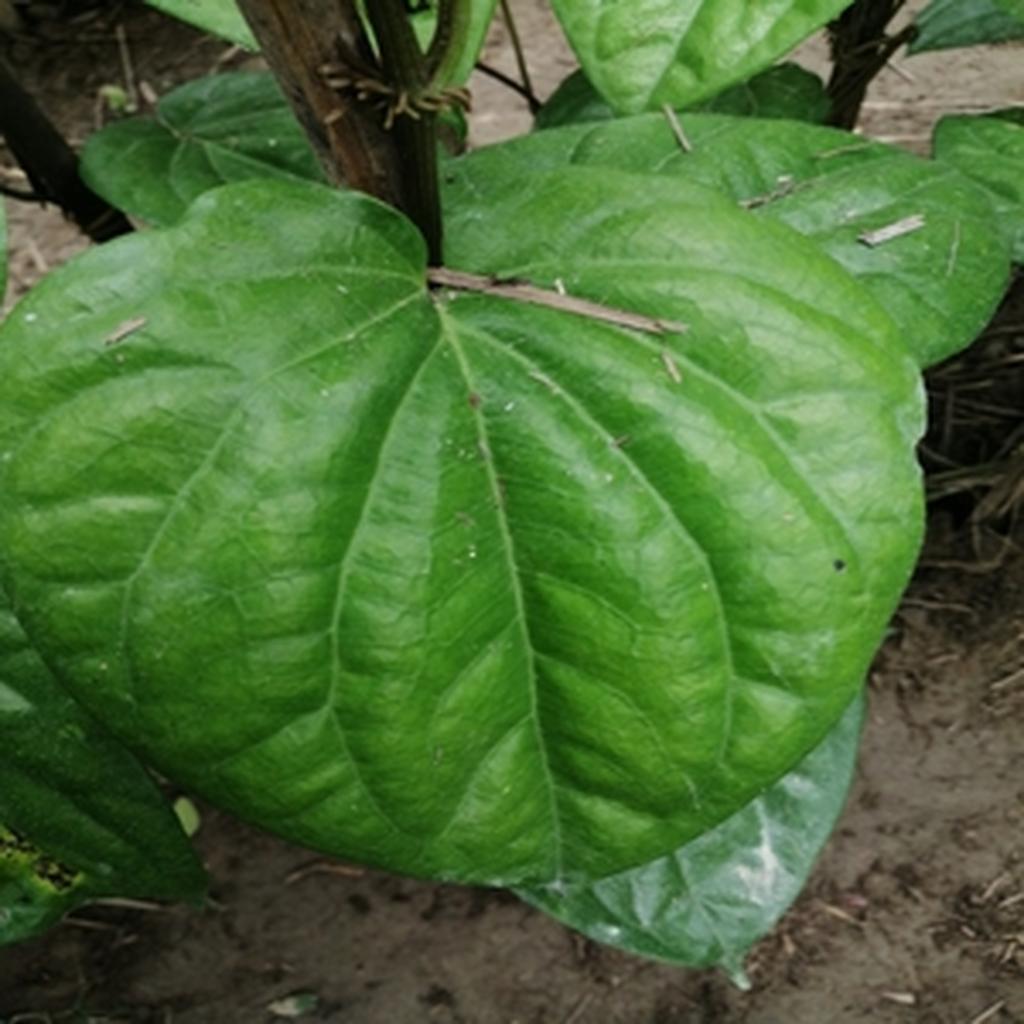
Label: Healthy_Leaf